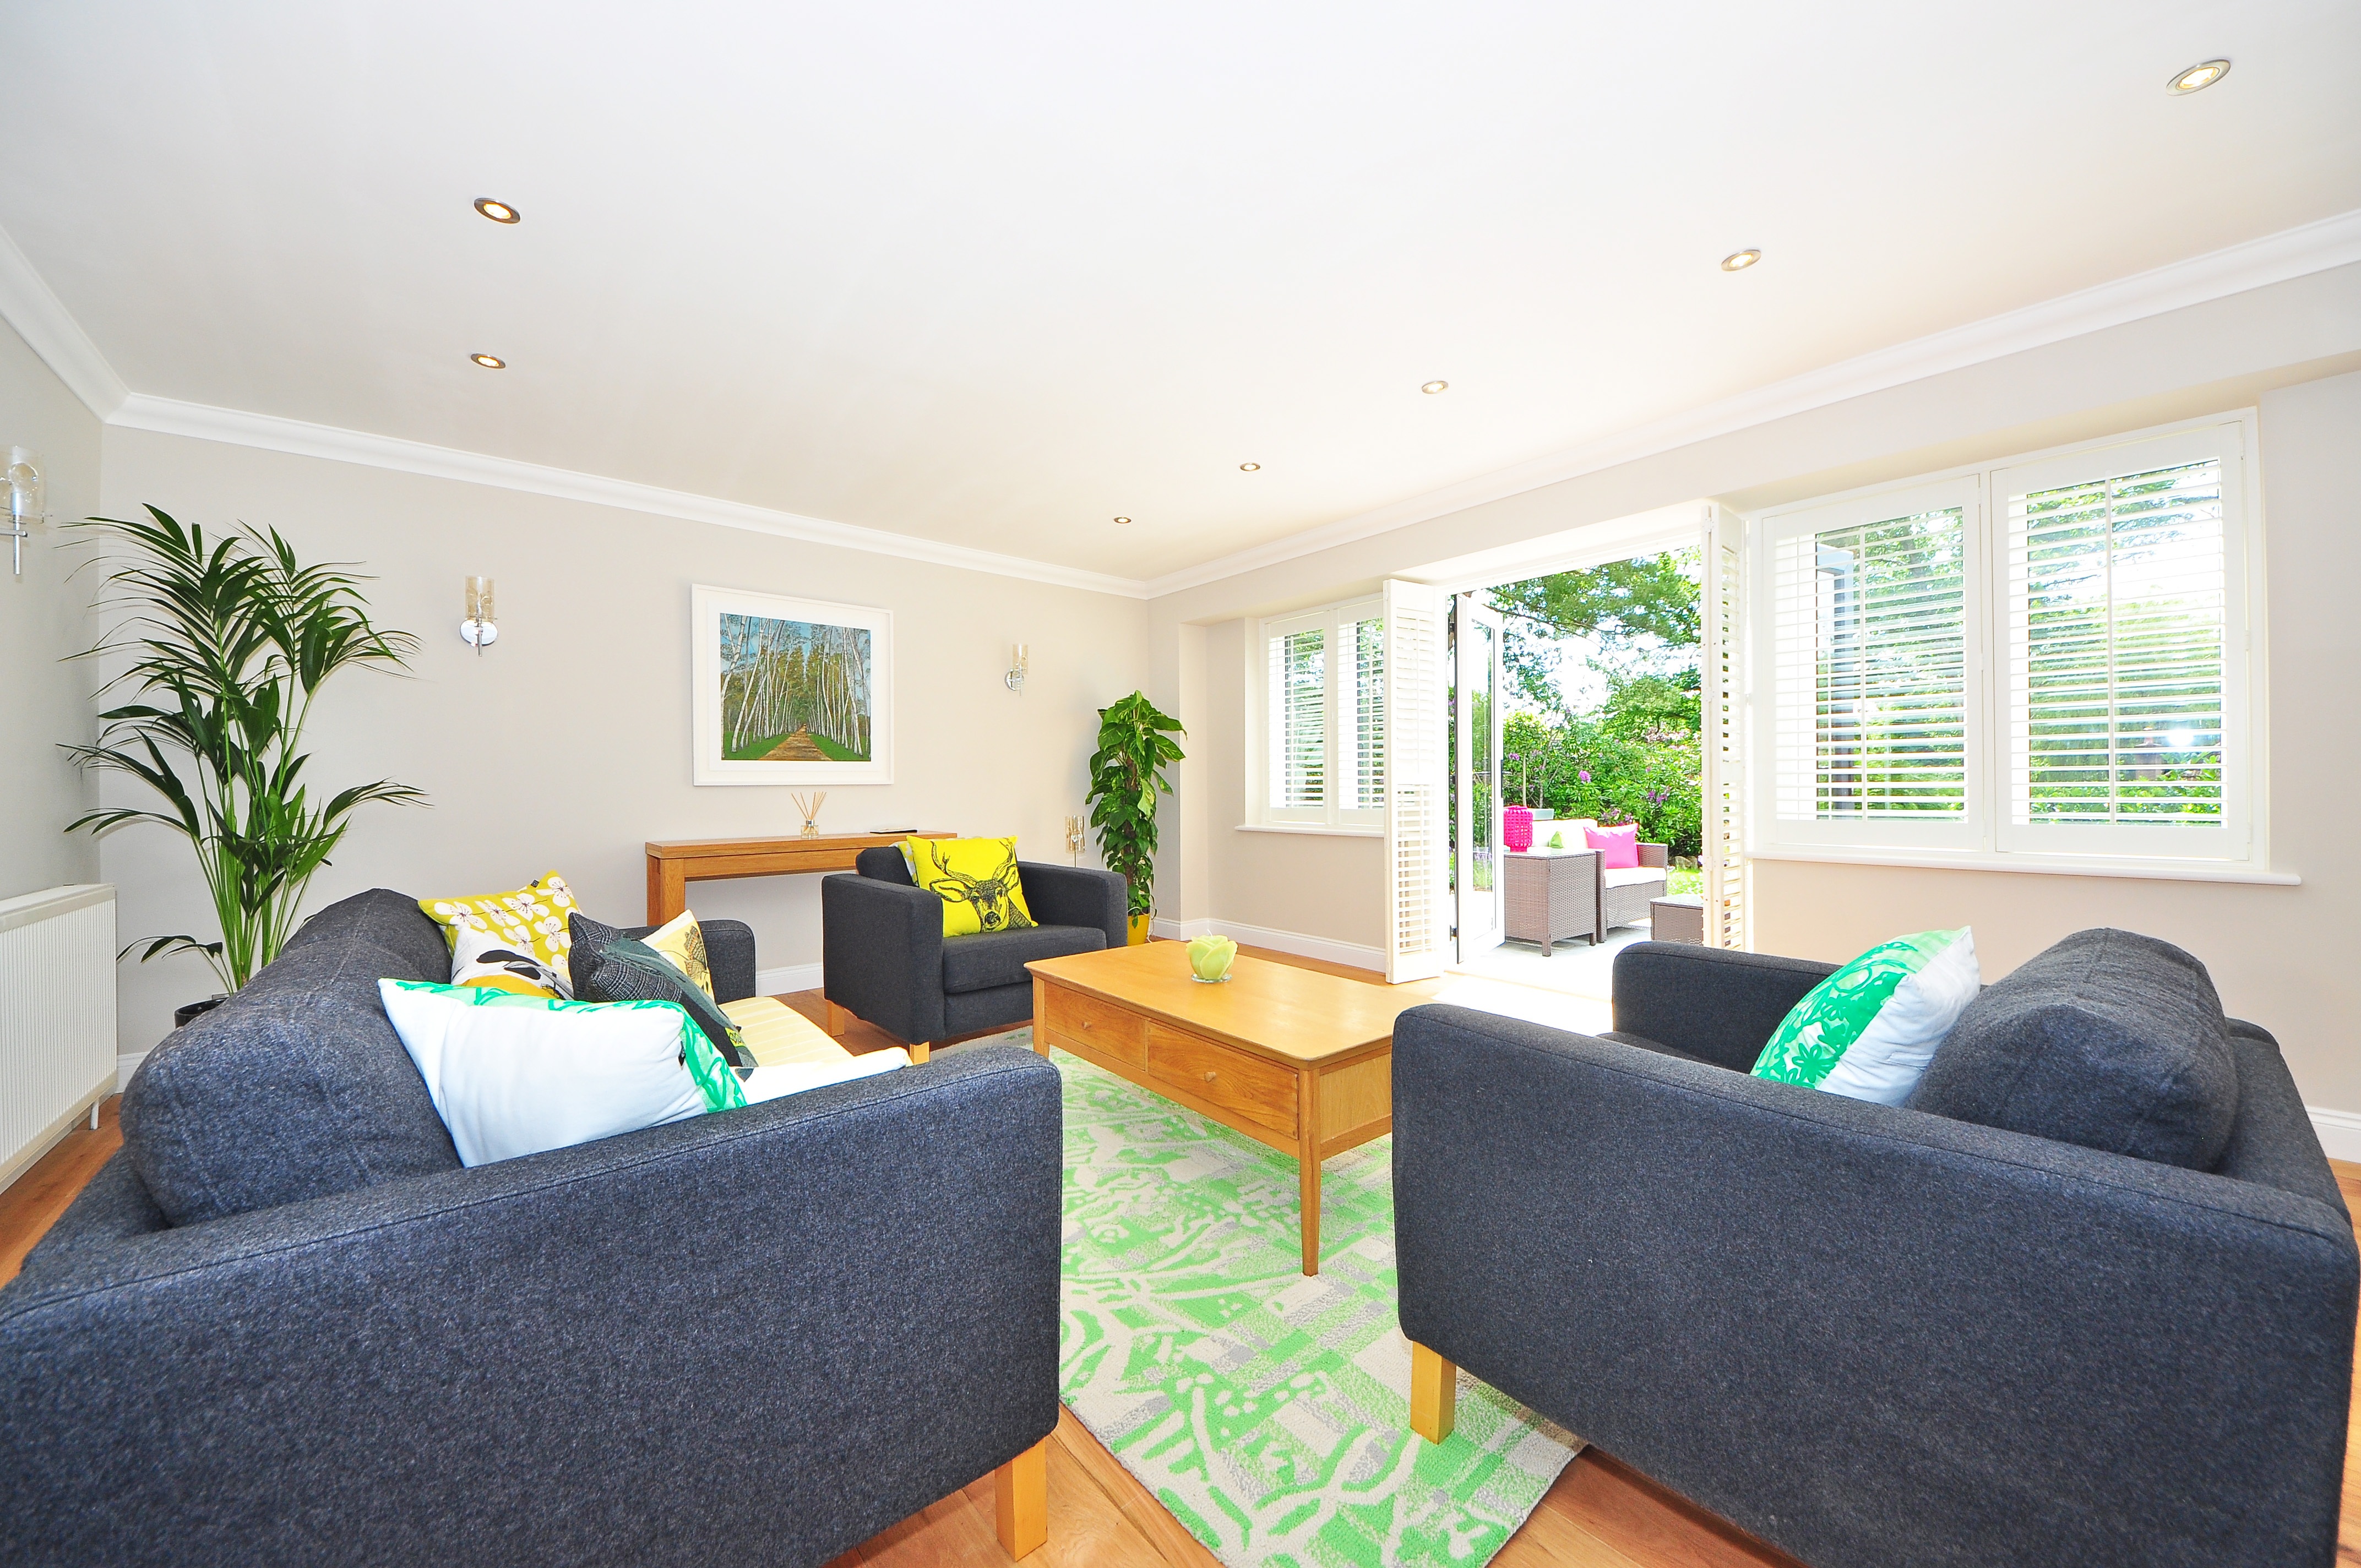
table, wood, villa, floor, home, decoration, cottage, property, living room, furniture, room, lifestyle, sofa, apartment, modern, interior design, living, indoors, luxury, hardwood, estate, contemporary, condominium, real estate, luxury home interior, modern home